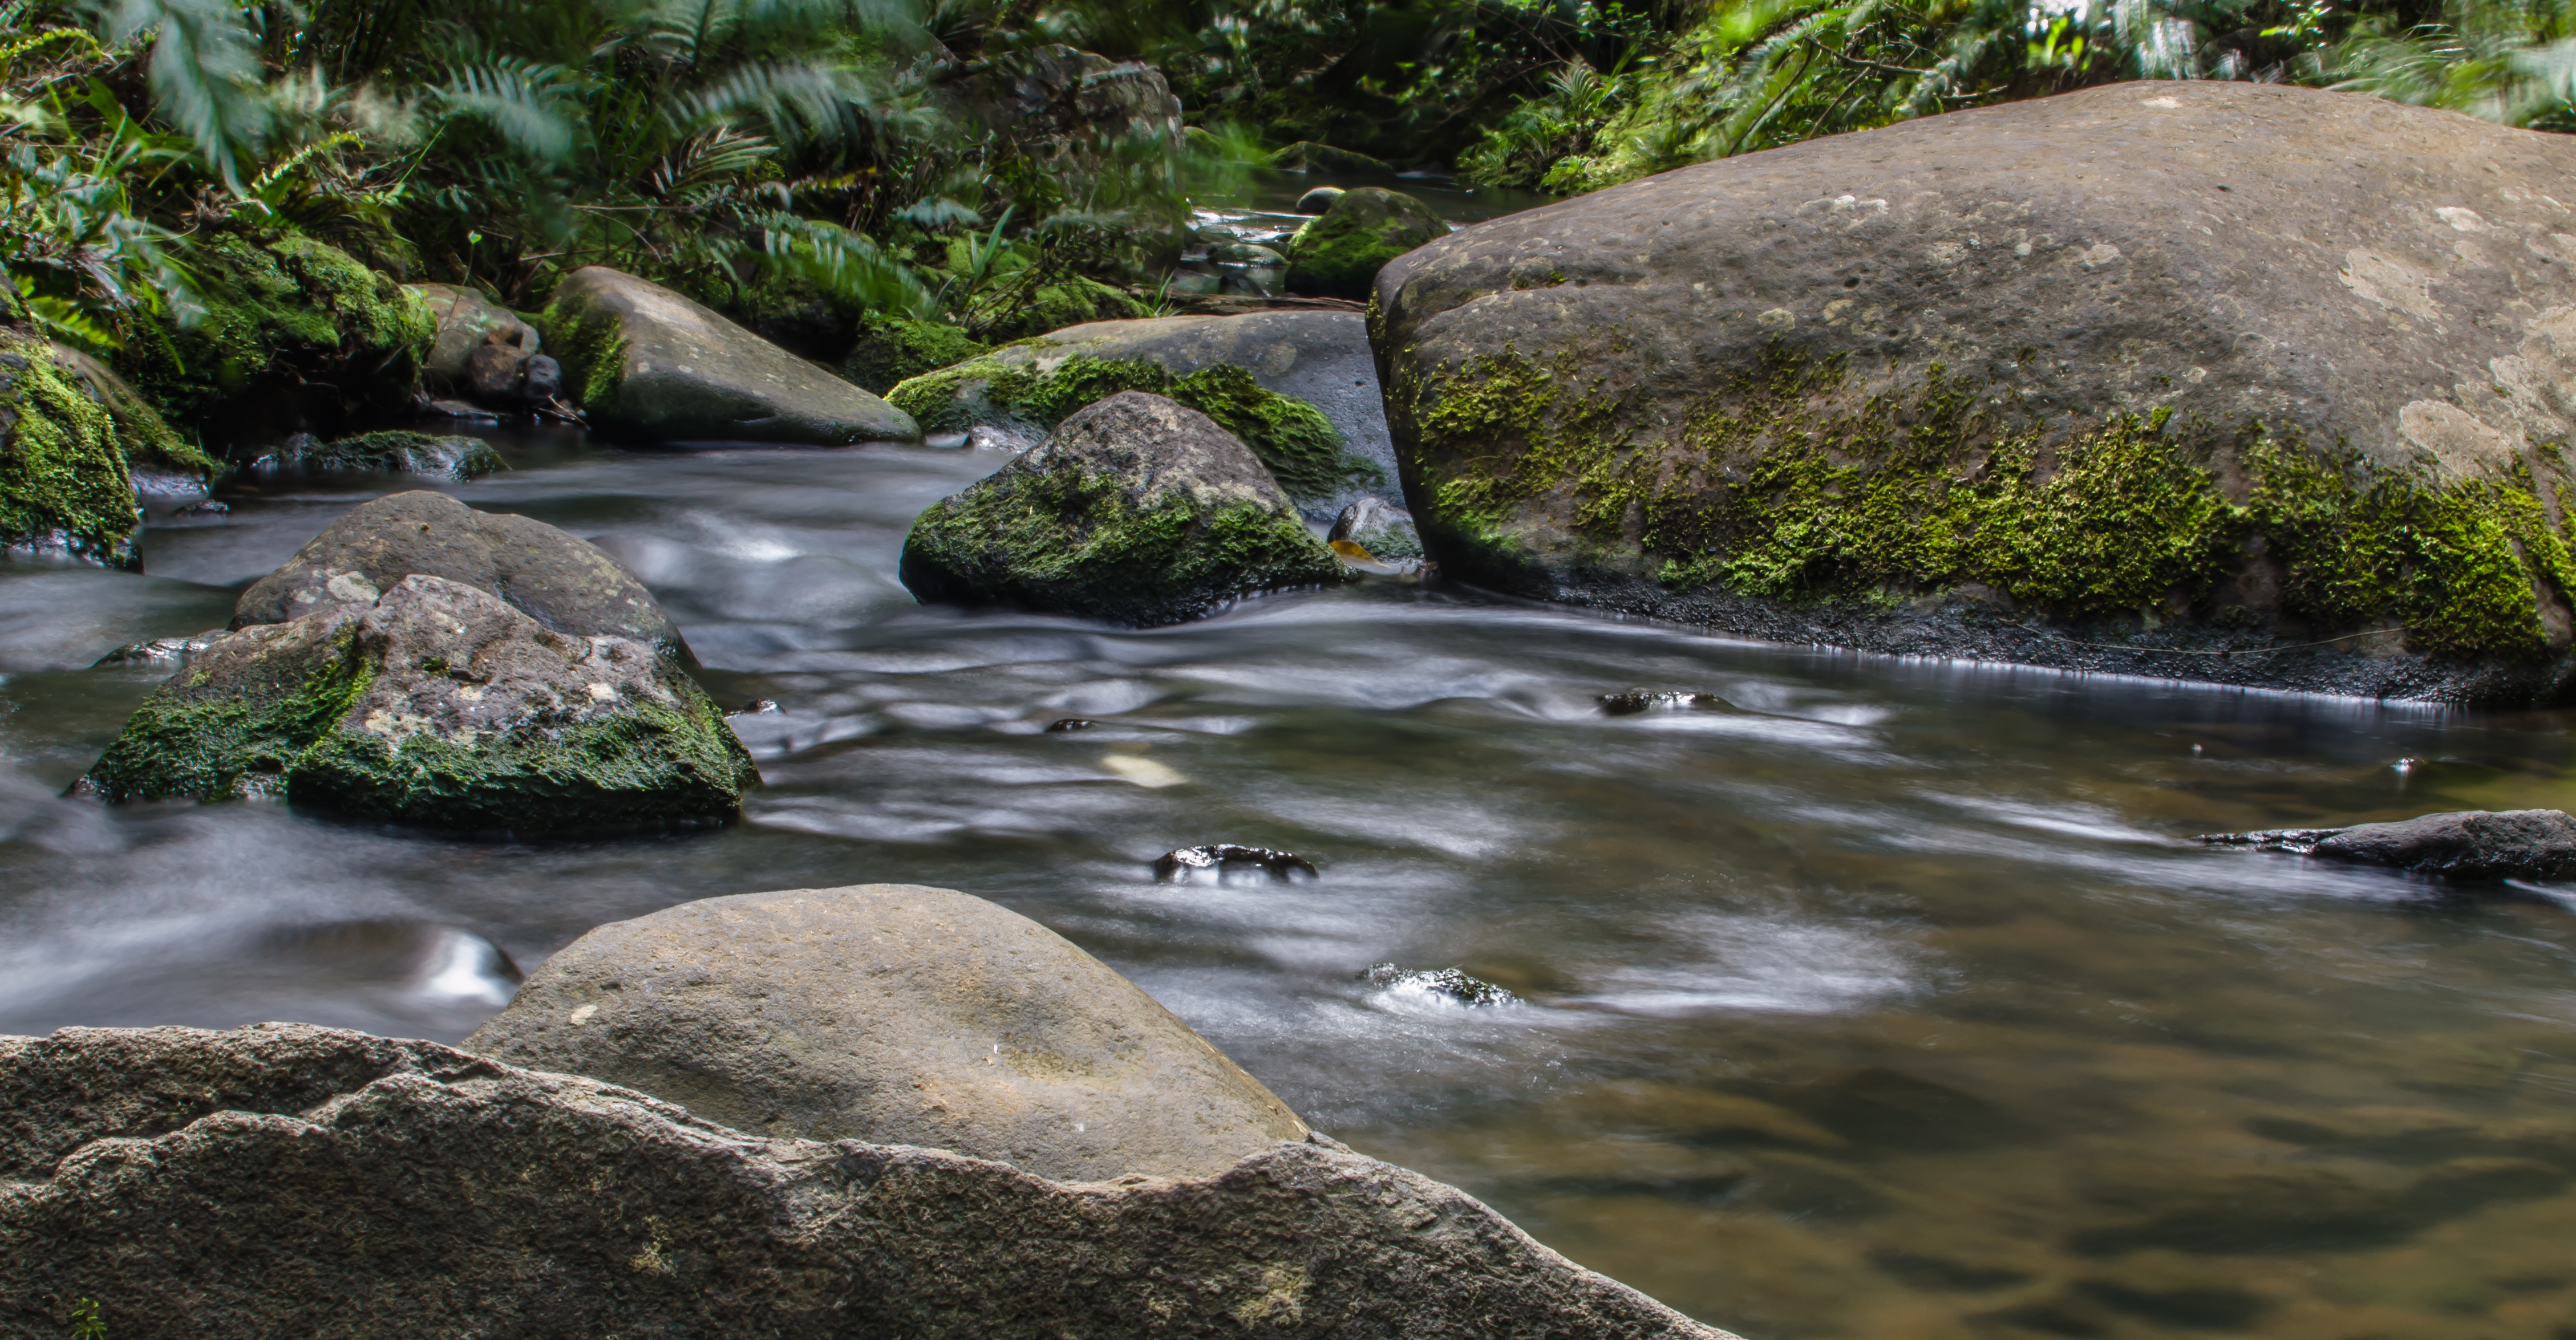
water, rock, waterfall, creek, wilderness, river, moss, pond, stream, rapid, botany, nikon, body of water, rocks, newzealand, longexposure, d5100, filter, nd, water feature, watercourse, piha